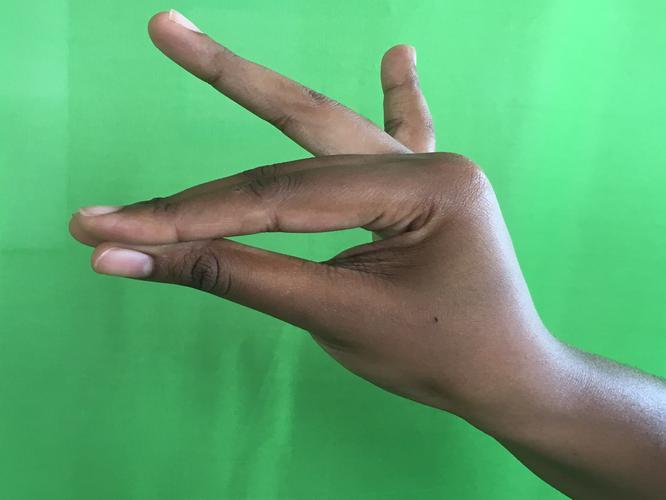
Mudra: Katakamukha_1
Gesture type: single_hand